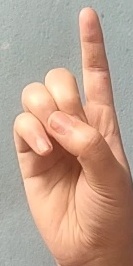
ASL sign: D